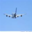
Label: airplane